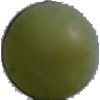
Label: Grape White 4